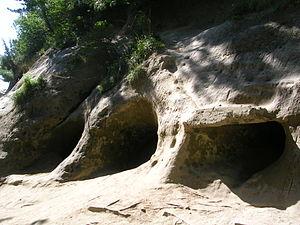
Grottes du Mont-Vully, FR, Suisse
Le mont Vully est une colline au nord du lac de Morat située dans le canton de Fribourg. Il culmine à 651 m d’altitude. Le Vully est surtout connu pour son panorama unique sur les Alpes, le Jura et les trois lacs qui l’entourent ainsi que son vignoble.
Les grottes de la Lamberta sont des grottes artificielles située en dessus de Môtier en Suisse.